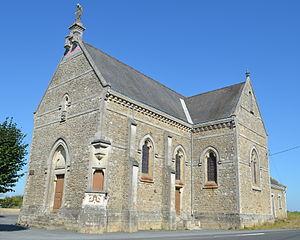
Chapelle Notre-Dame de Toutes Joies - Gétigné (Loire-Atlantique)
Gétigné est une commune de l'Ouest de la France, située dans le département de la Loire-Atlantique, en région Pays de la Loire. Elle faisait partie des Marches de Bretagne-Poitou, et est située dans le Vignoble nantais. Elle forme avec trois communes contiguës l'unité urbaine de Clisson.